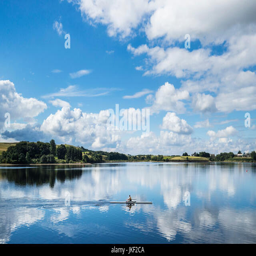
a rower enjoys the sunny weather